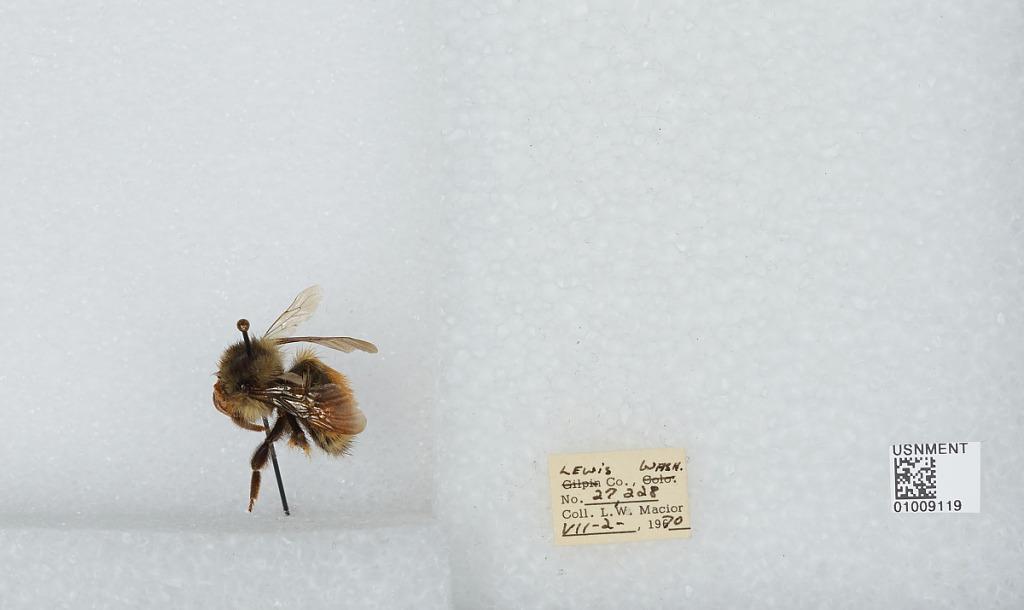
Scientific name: Bombus (Pyrobombus) melanopygus Nylander
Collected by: L. Macior
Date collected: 1970-7-2
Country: United States
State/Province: Washington
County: Lewis
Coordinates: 46.58, -122.4